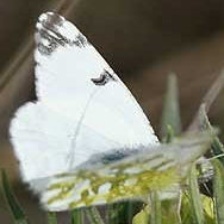
Species: LARGE MARBLE
Butterfly family (ImageNet category): cabbage_butterfly